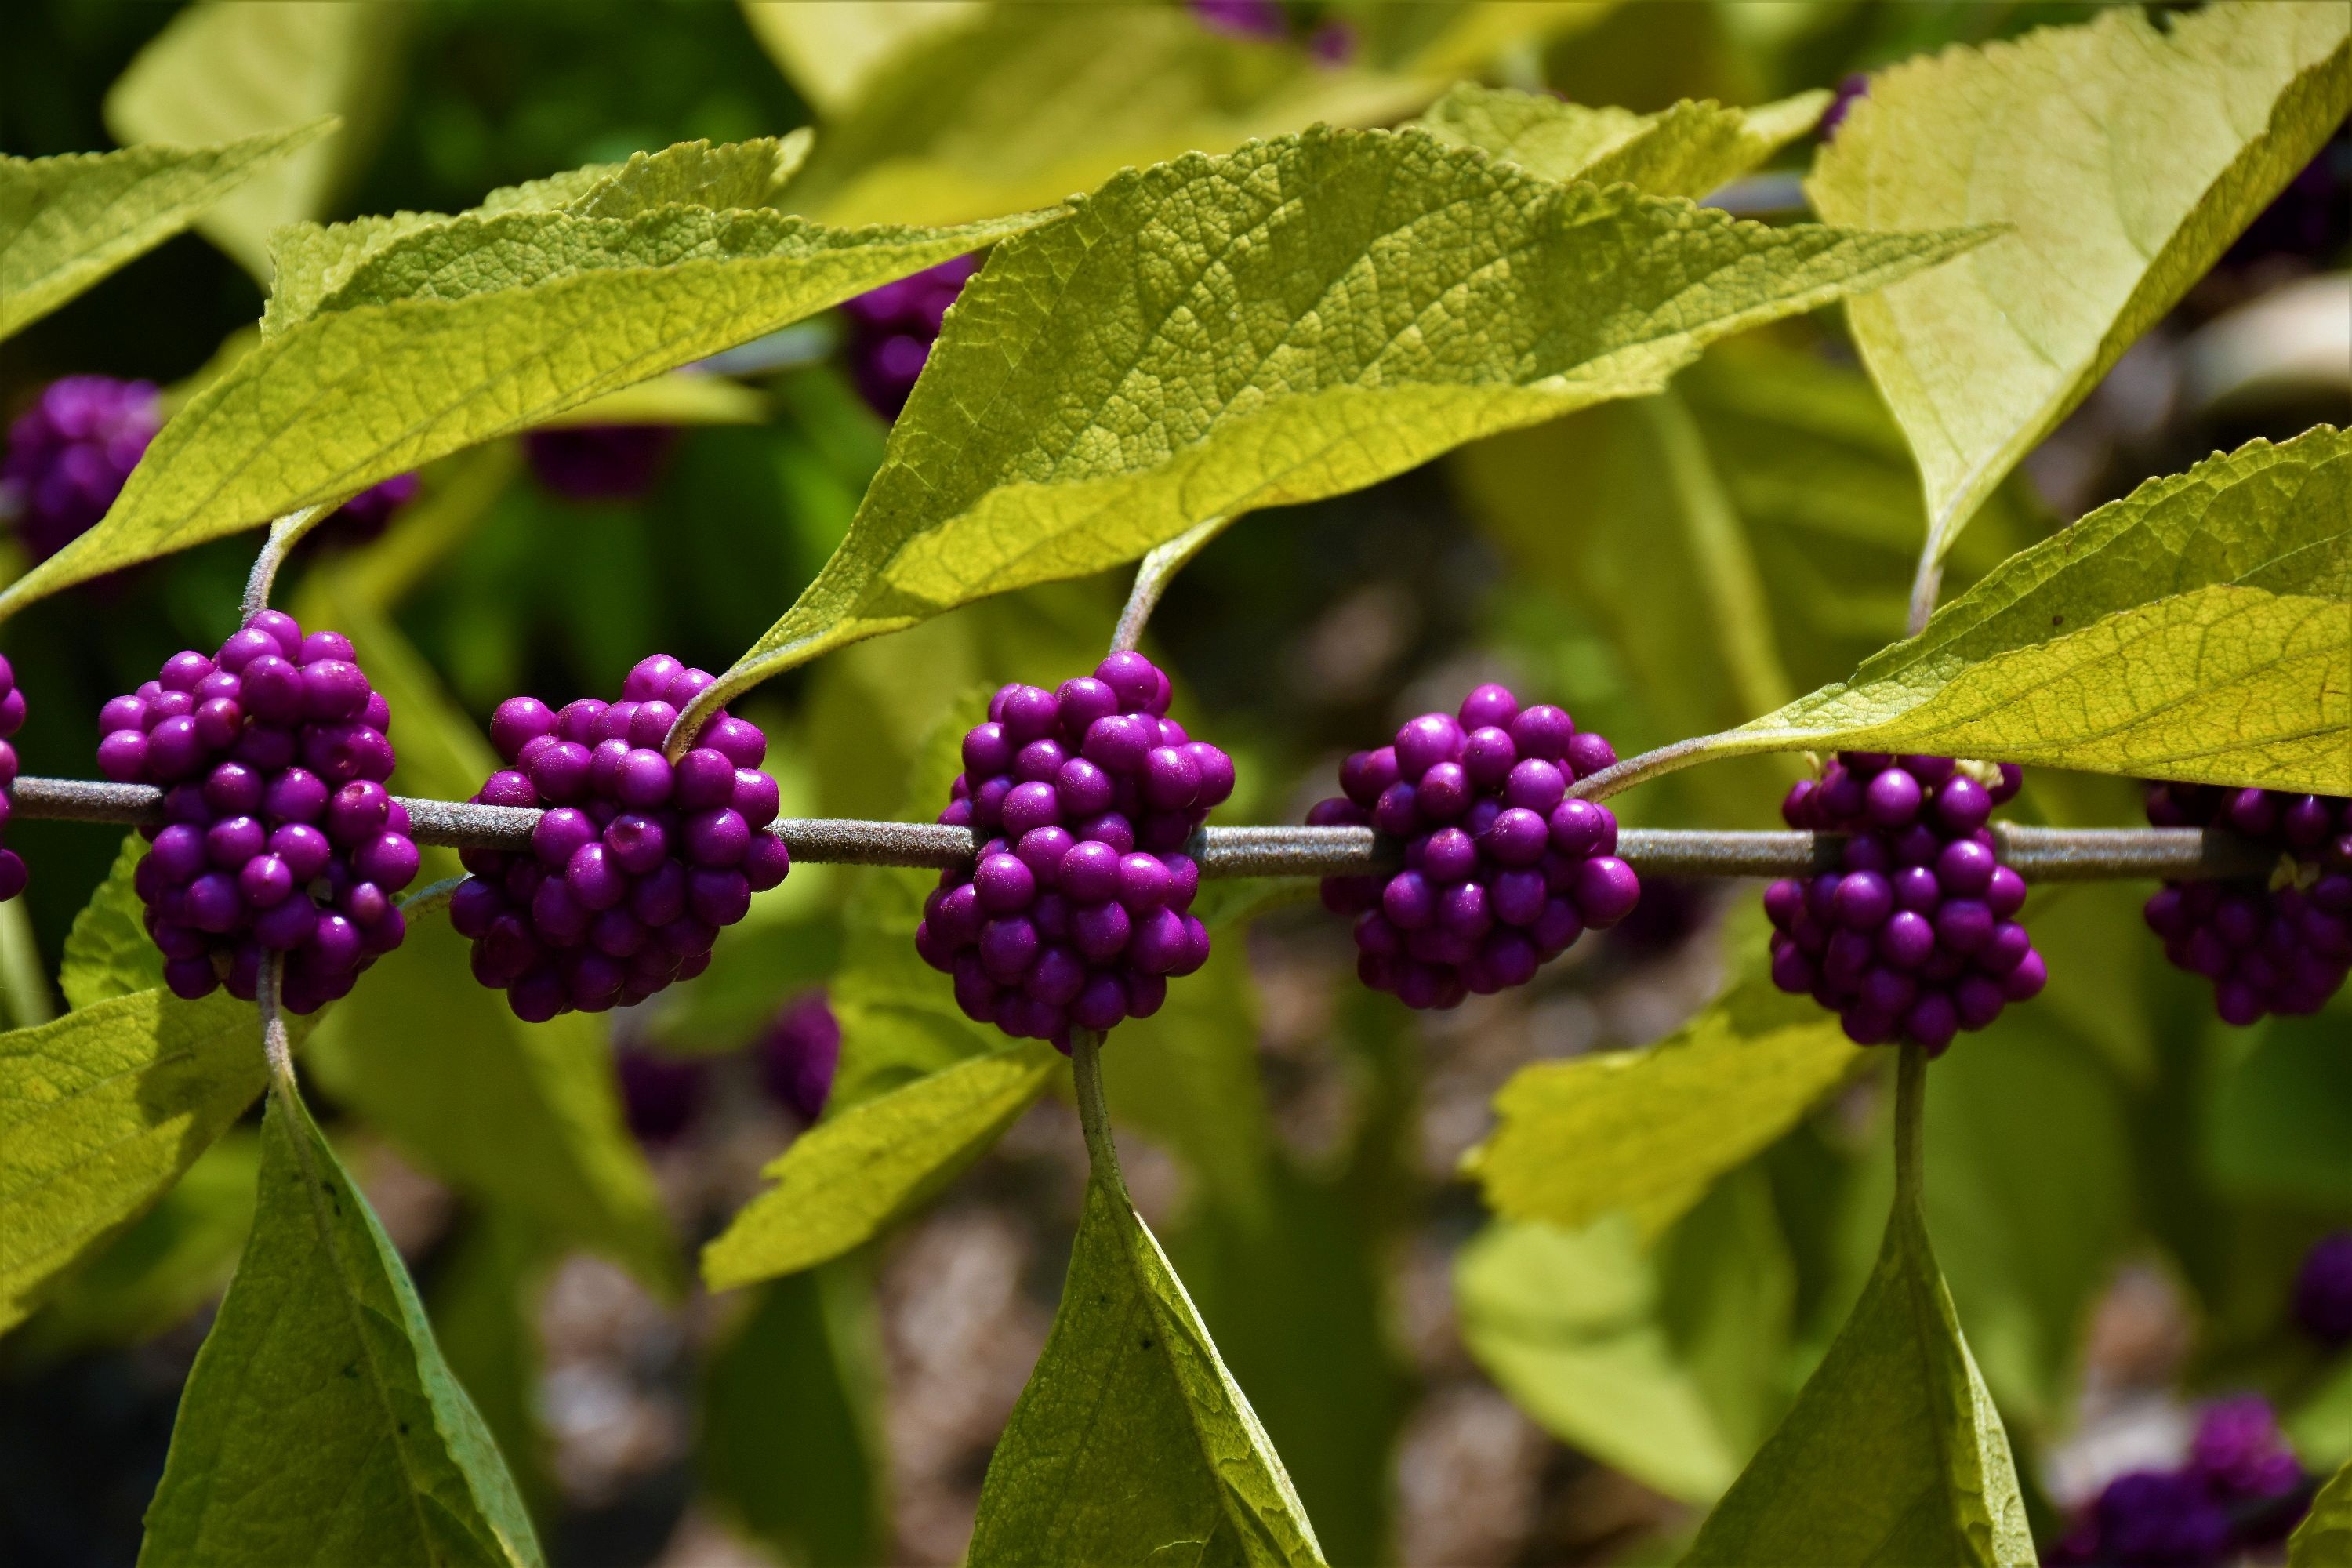
nature, blossom, plant, fruit, berry, leaf, flower, bloom, floral, food, produce, botany, garden, flora, wildflower, shrub, macro photography, flowering plant, land plant